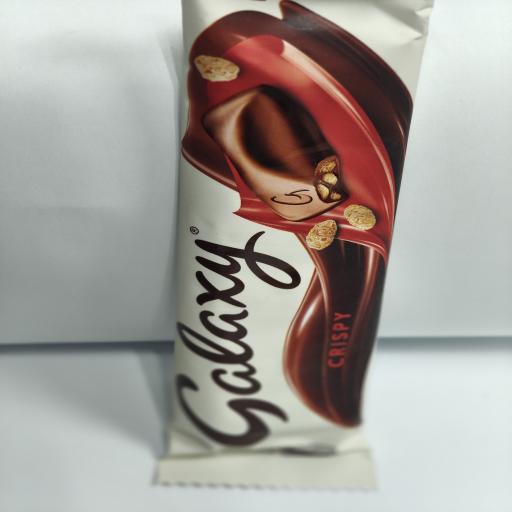
Label: plastics